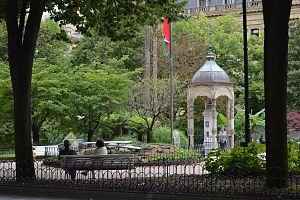
Gipuzkoa Plaza à Donostia-Saint Sébastien. Occitan